Cheriazheekkal

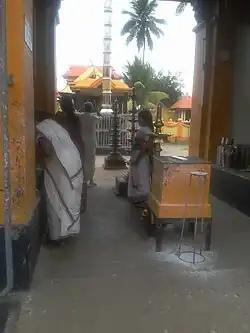

Cheriazheekkal or Cheriazheeckal is a village in the Alappad panchayat in the town of Karunagapalli in Kerala, India. It is located between the Arabian Sea on the west and backwaters to the East. Cheriazheekkal is primarily made up of fishing, farming, and other traditional labour communities along with a budding tourism sector.